Tomiura Station (Chiba)

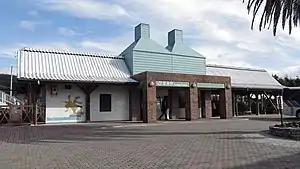
Tomiura Station in December 2013

is a passenger railway station in the city of Minamibōsō, Chiba Prefecture, Japan, operated by the East Japan Railway Company (JR East).